History of Brown University

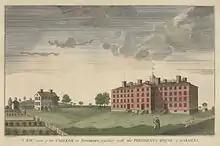
This copper-plate engraving from 1792 is the first known, published image of Brown. The original campus was a single academic building that was later named University Hall.

James Manning arrived at Newport in July 1763, There, he organized a meeting with 15 Baptist men in the home of Deputy Governor John Gardner (8 Washington Square) to discuss and publicly present his plans to organize a college.